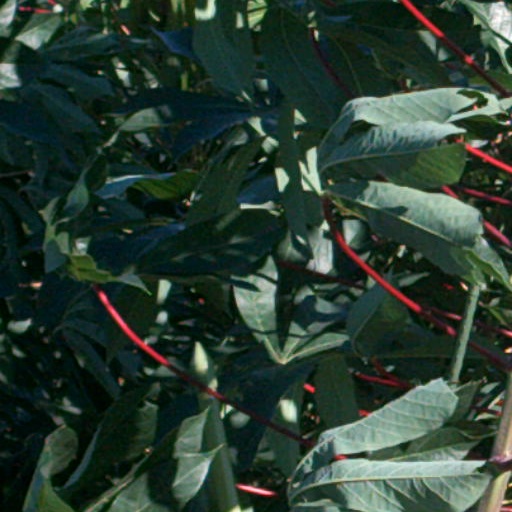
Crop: cassava